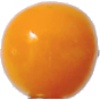
Label: physalis